Sandra Lavorel

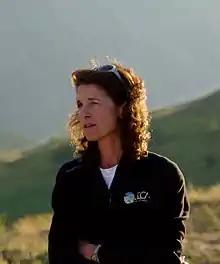

Sandra Lavorel (born 1965 in Lyon) is a French ecologist specializing in functional ecology. She is a research director at the French National Centre for Scientific Research (CNRS) where she works at the Alpine Ecology Laboratory in Grenoble, France. She has been a member of the French Academy of sciences since 2013 In 2020, she was honoured to be an international member of the National Academy of Sciences. In 2023, she was the recipient of the CNRS Gold Medal.